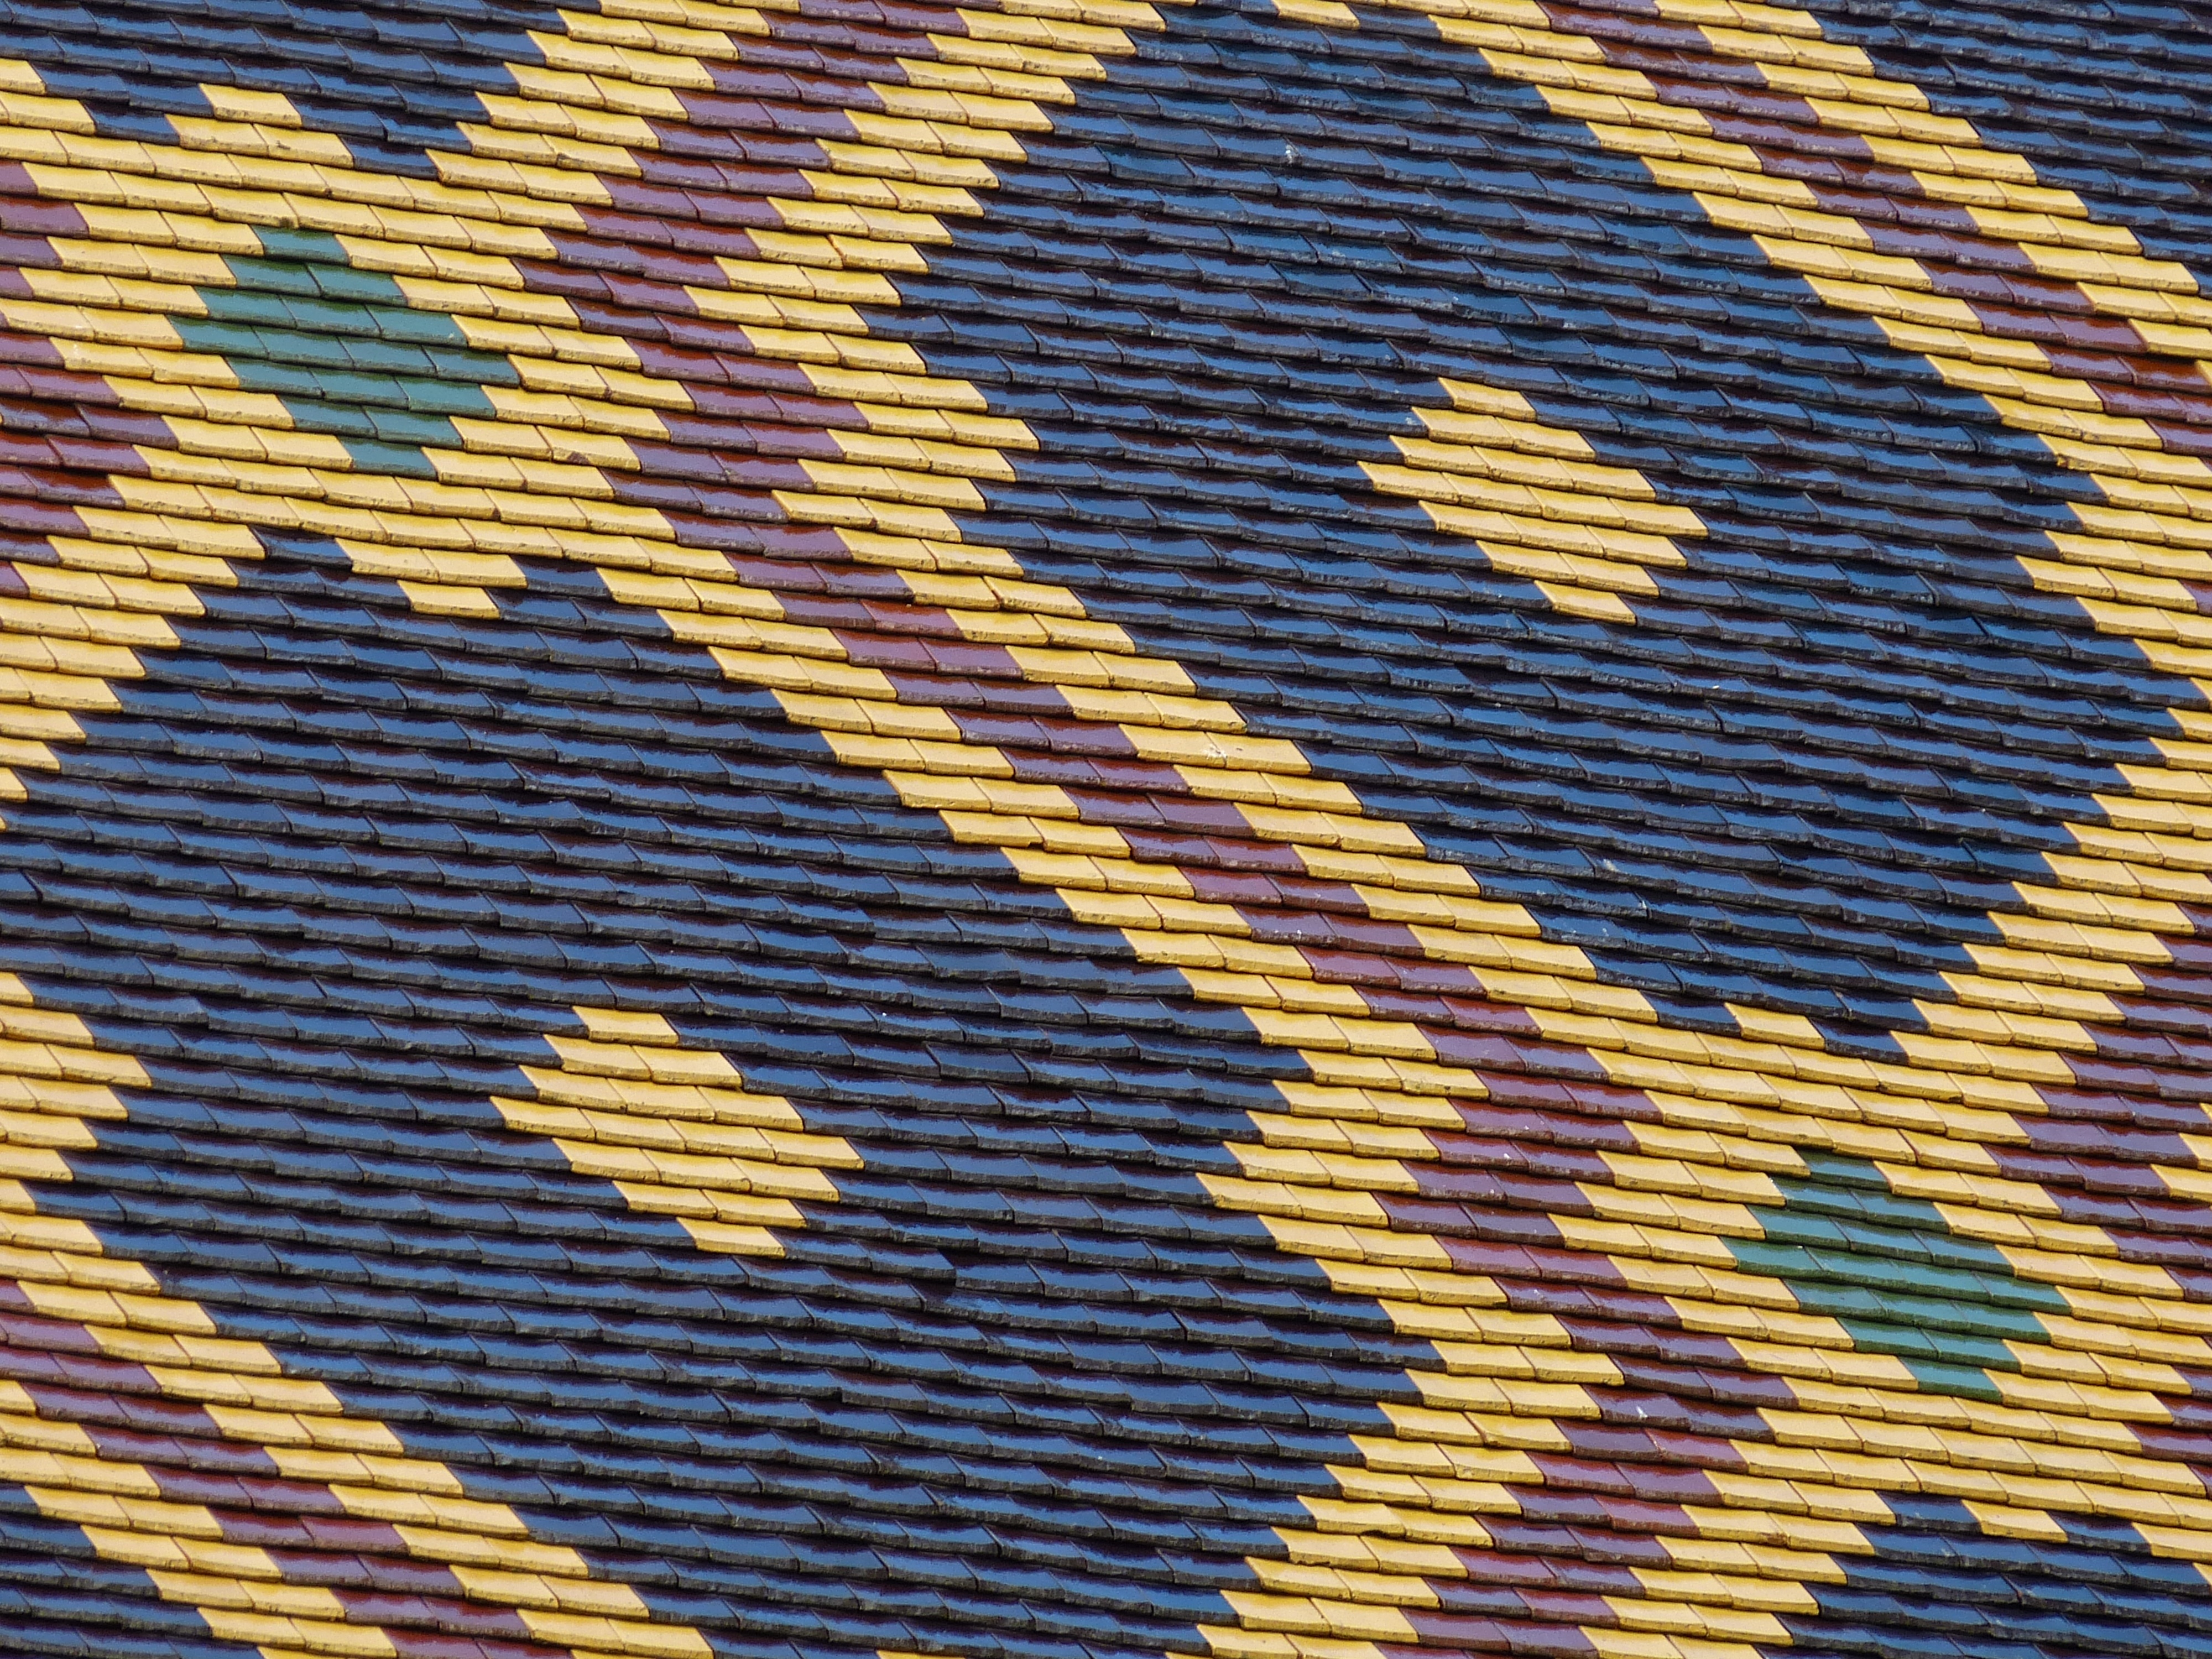
architecture, roof, building, france, pattern, line, space, colorful, brick, material, circle, world heritage, old town, textile, art, design, net, unesco, historically, middle ages, beaune, hospice, burgundy, flooring, unesco world heritage, hotel de dieu